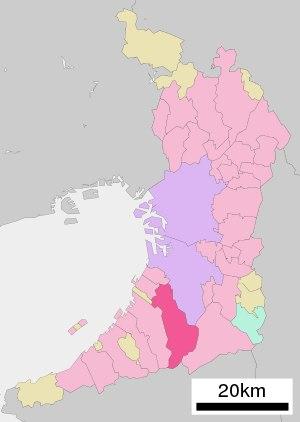
Izumi est une municipalité ayant le statut de ville dans la préfecture d'Osaka, au Japon. La ville a reçu ce statut en 1956.